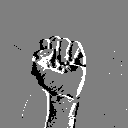
ASL letter: s